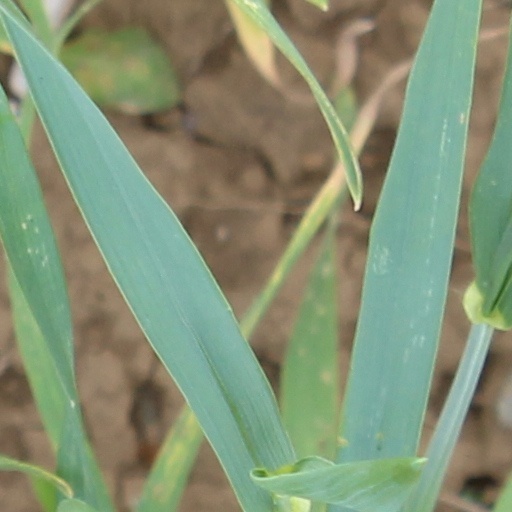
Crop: wheat